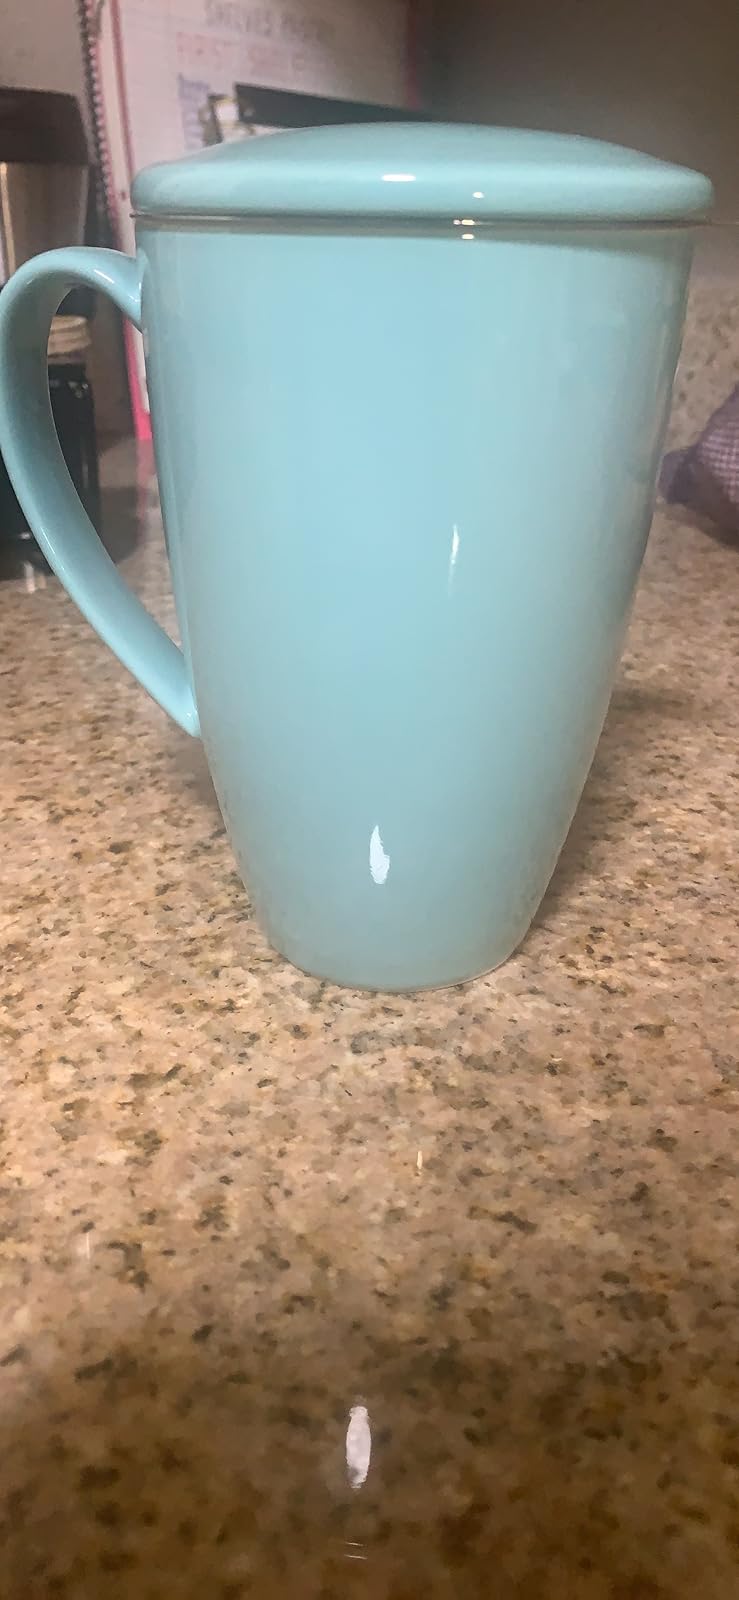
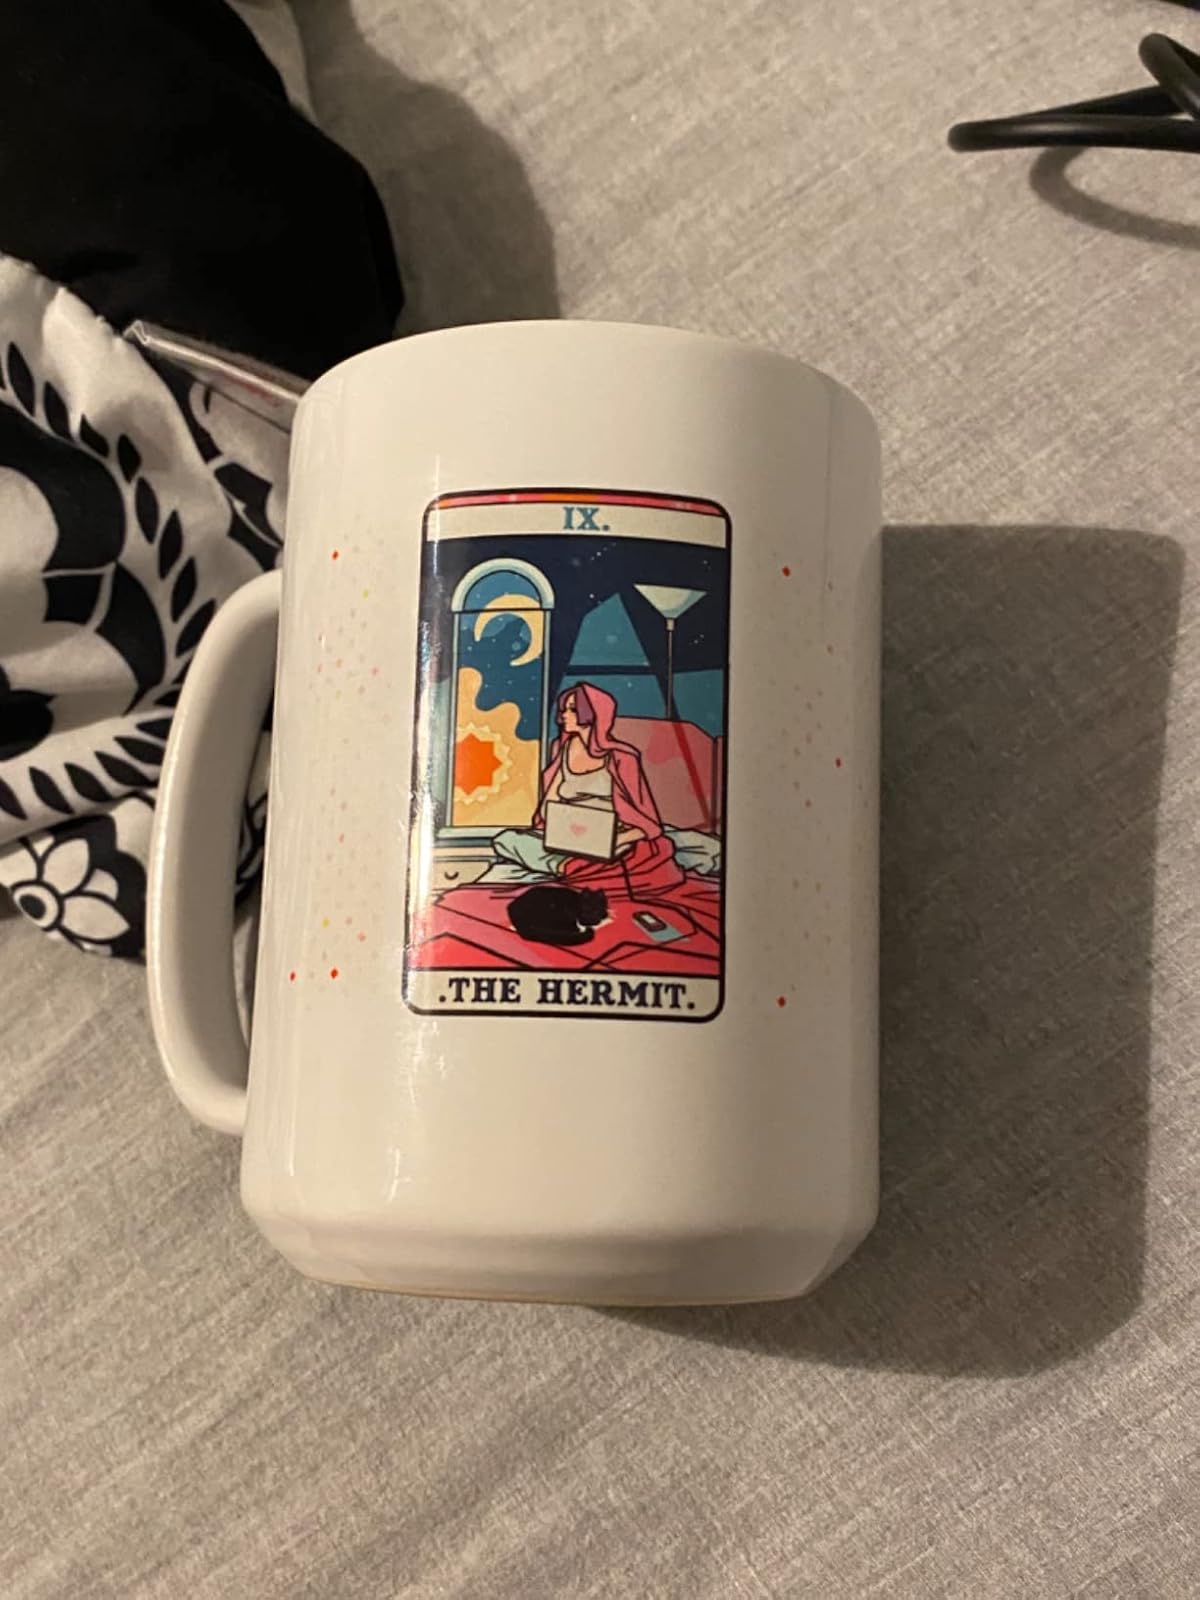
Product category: items_mug
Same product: no